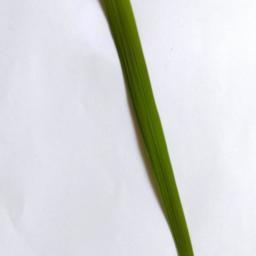
Label: Rice___Healthy